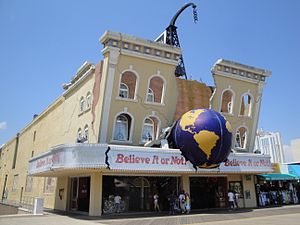
Franchise
Kæden Ripley’s Believe It or Not! drives som en franchisekæde. Her facaden i Atlantic City i New Jersey, USA
Franchising er et system til markedsføring af varer og/eller serviceydelser og/eller teknologi, som er baseret på et tæt og vedvarende samarbejde mellem virksomheder, som er indbyrdes juridisk og økonomisk adskilte og uafhængige: Franchisegiveren og dennes individuelle franchisetagere, hvorved franchisegiveren overdrager til sine franchisetagere retten og forpligtelsen til at drive virksomhed i henhold til franchisegiverens koncept.